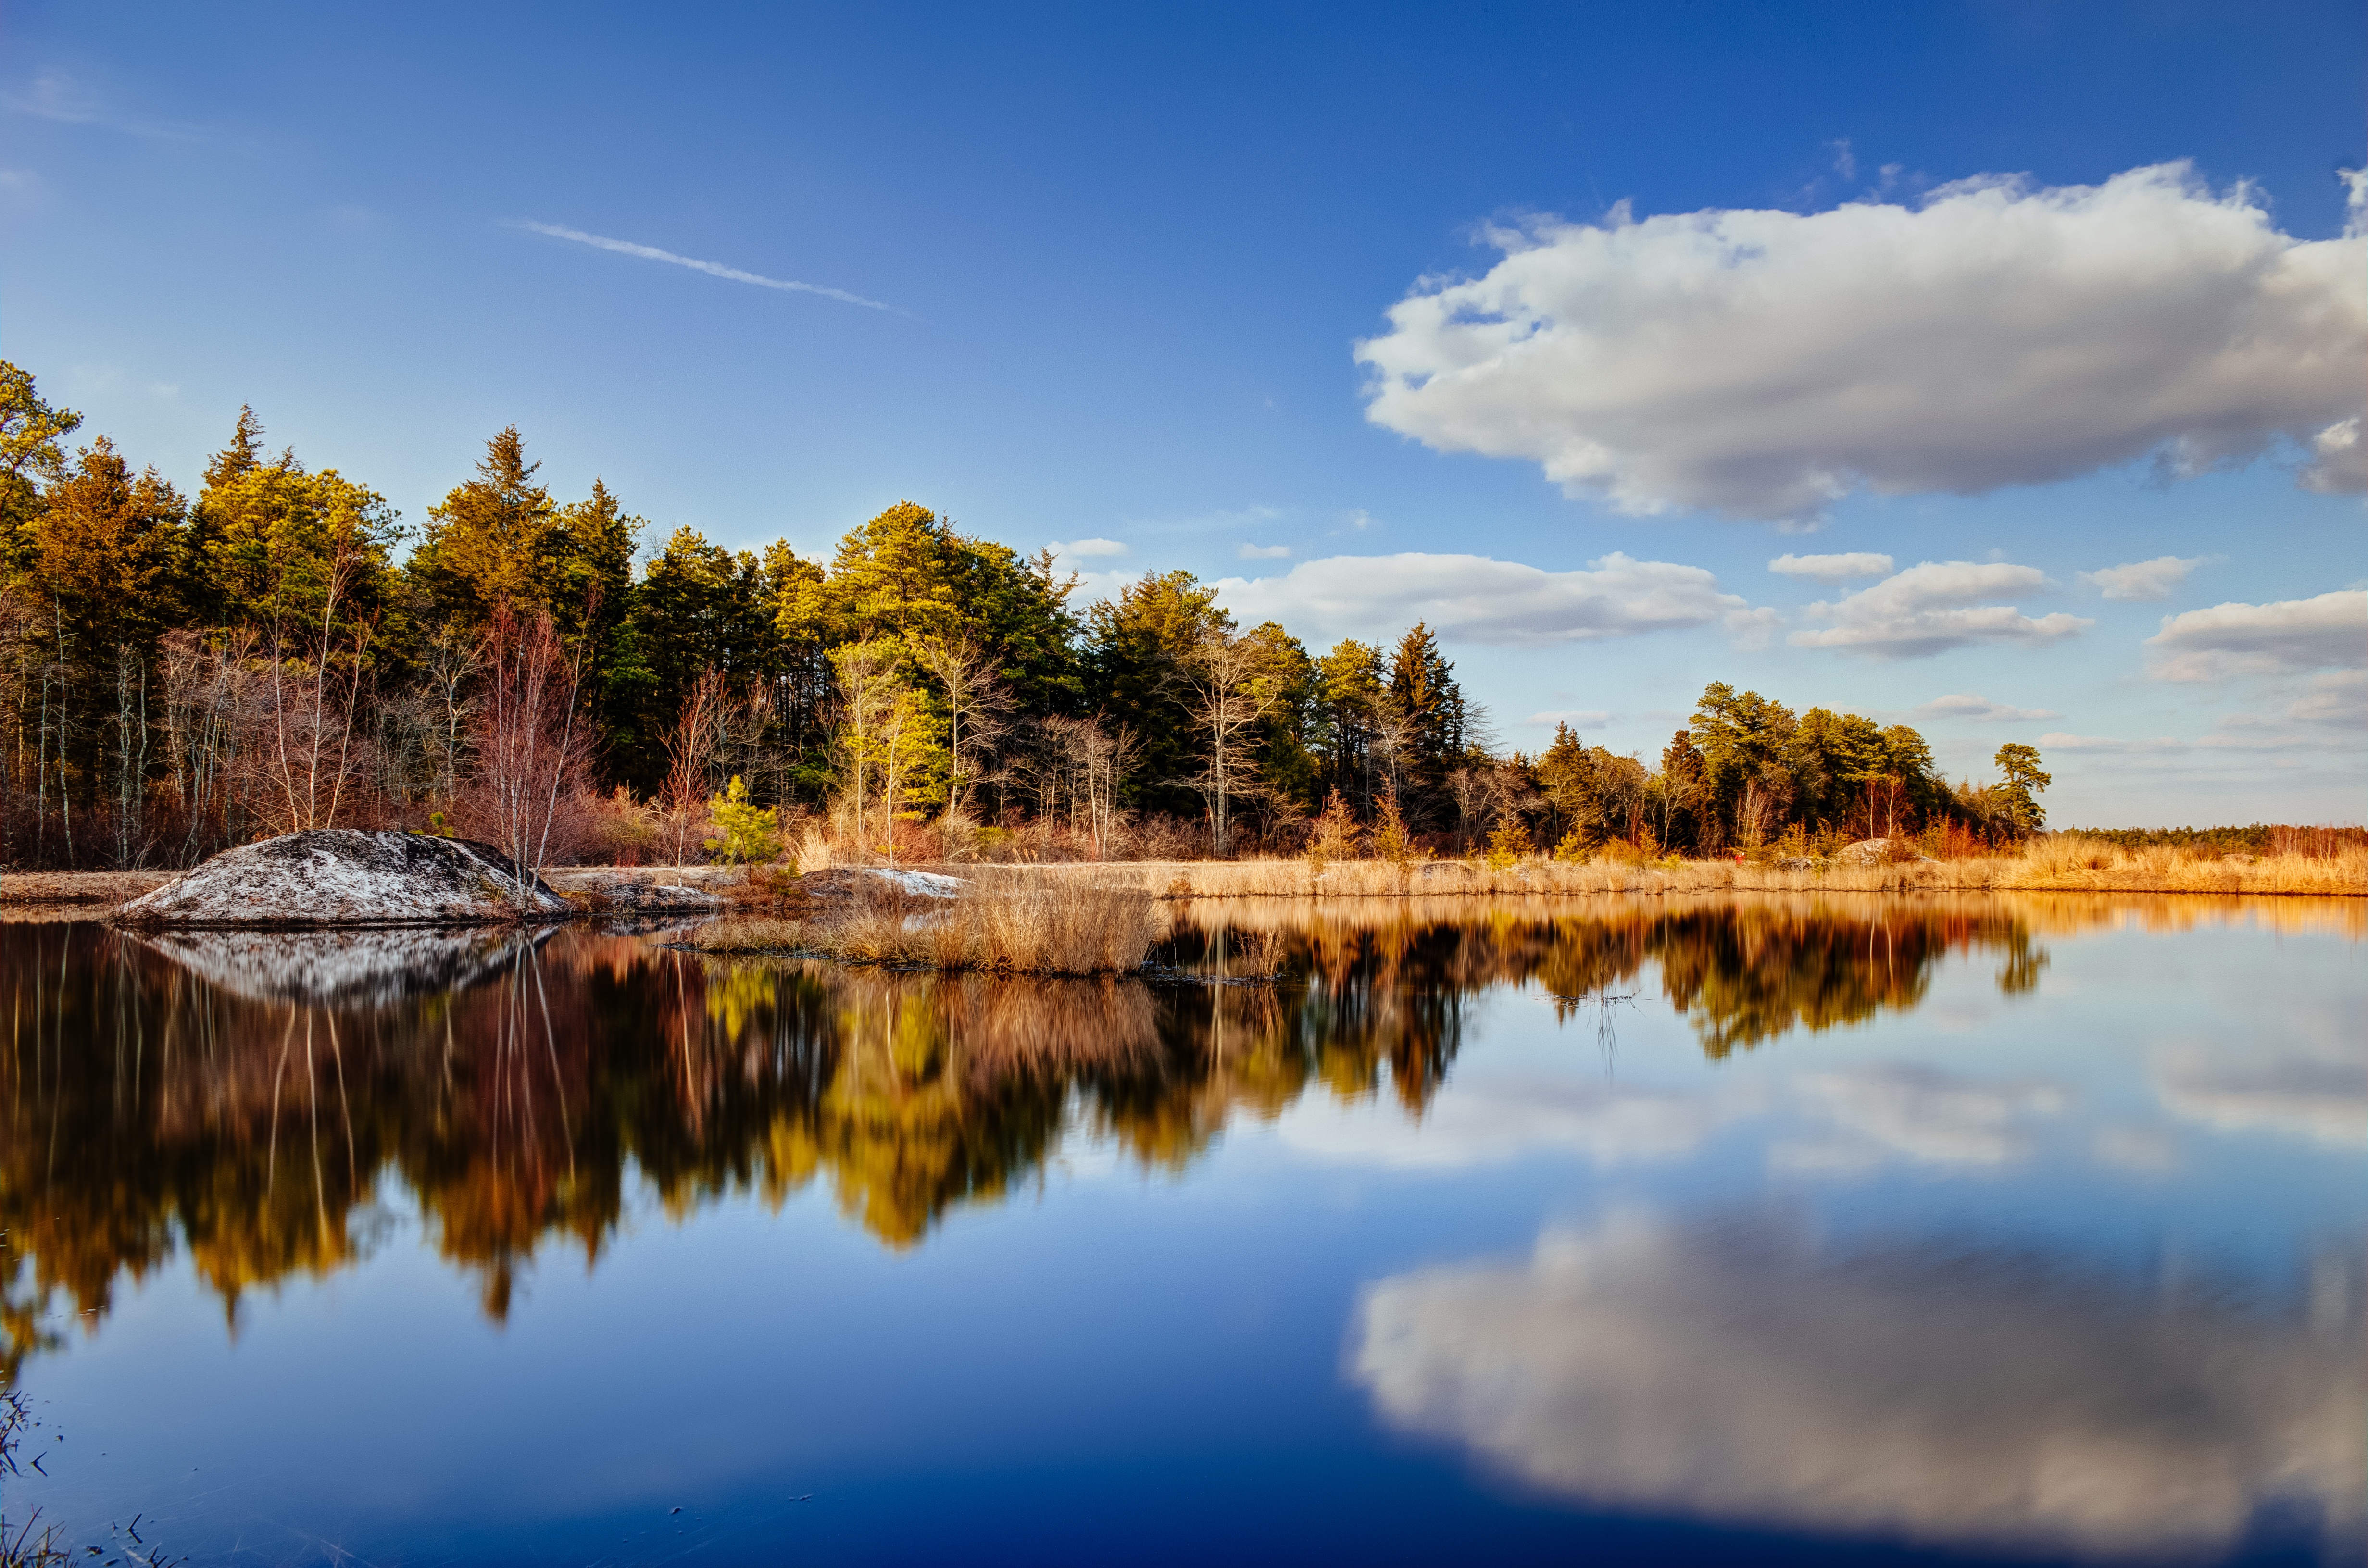
landscape, tree, water, nature, cloud, sky, morning, lake, dawn, river, dusk, pond, evening, reflection, autumn, season, wetland, atmospheric phenomenon